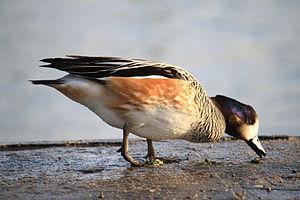
La Laguna Los Escarchados est une lagune d'Argentine. Elle est située au centre-sud de la province de Santa Cruz, en Patagonie.
La Meseta du lac Strobel, en Patagonie argentine, est un plateau basaltique faisant partie du vaste plateau aride de Patagonie.
La province de Neuquén est une province d'Argentine, qui se trouve à l'extrémité nord-ouest de la Patagonie argentine. Avec une superficie de 94 378 km², elle est la plus petite province des régions australes du pays. Sa géographie s'abîme sur l'imposante Cordillère des Andes.